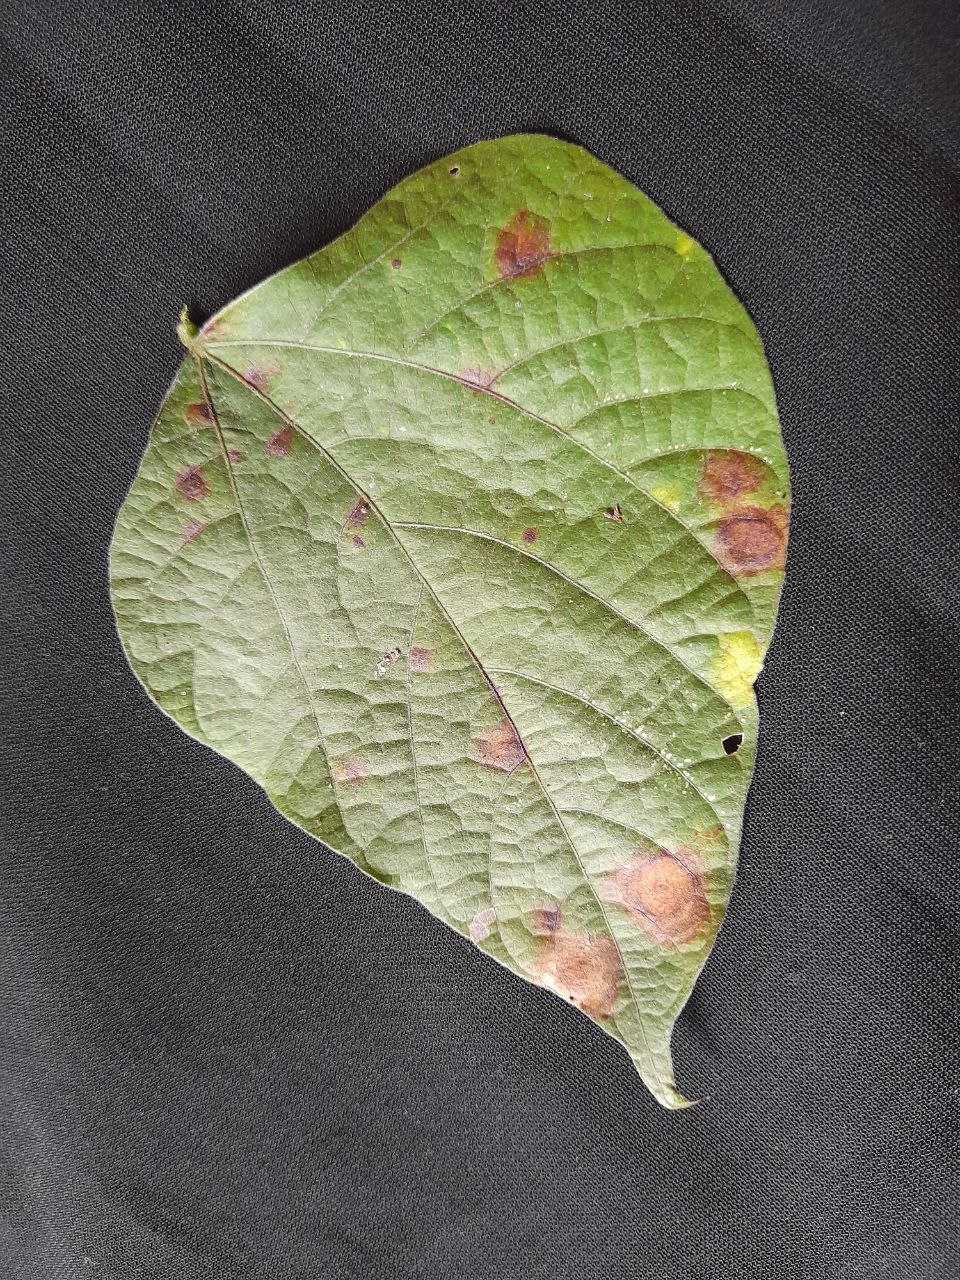
Crop: bean
Leaf condition: Rust